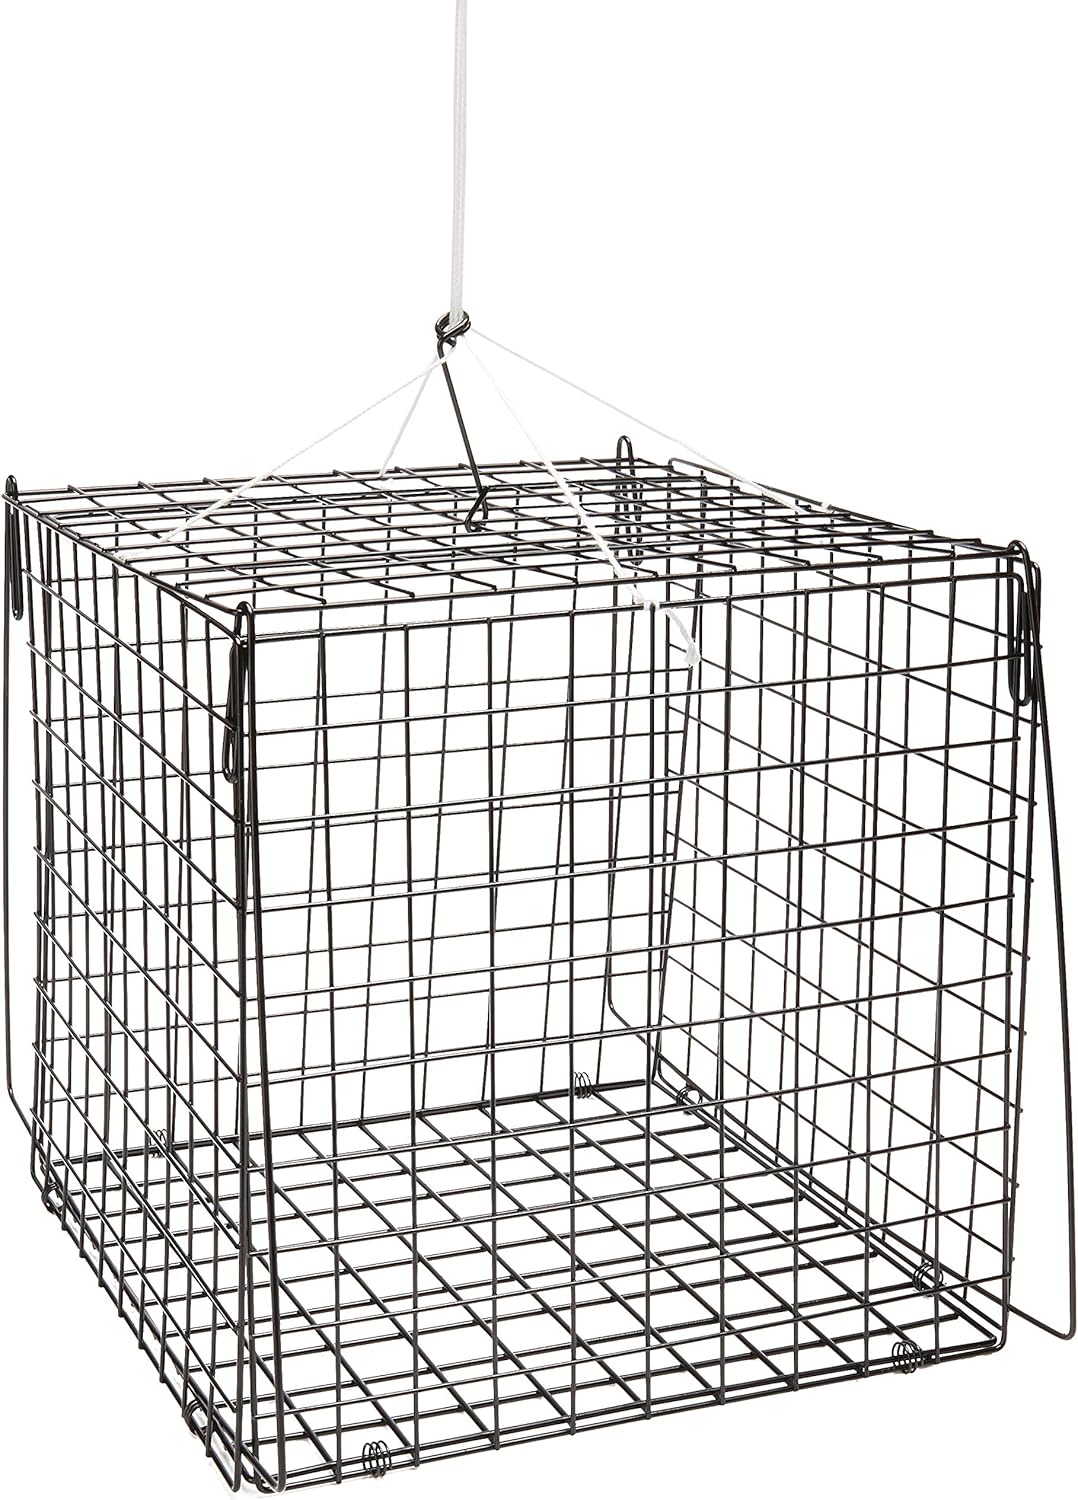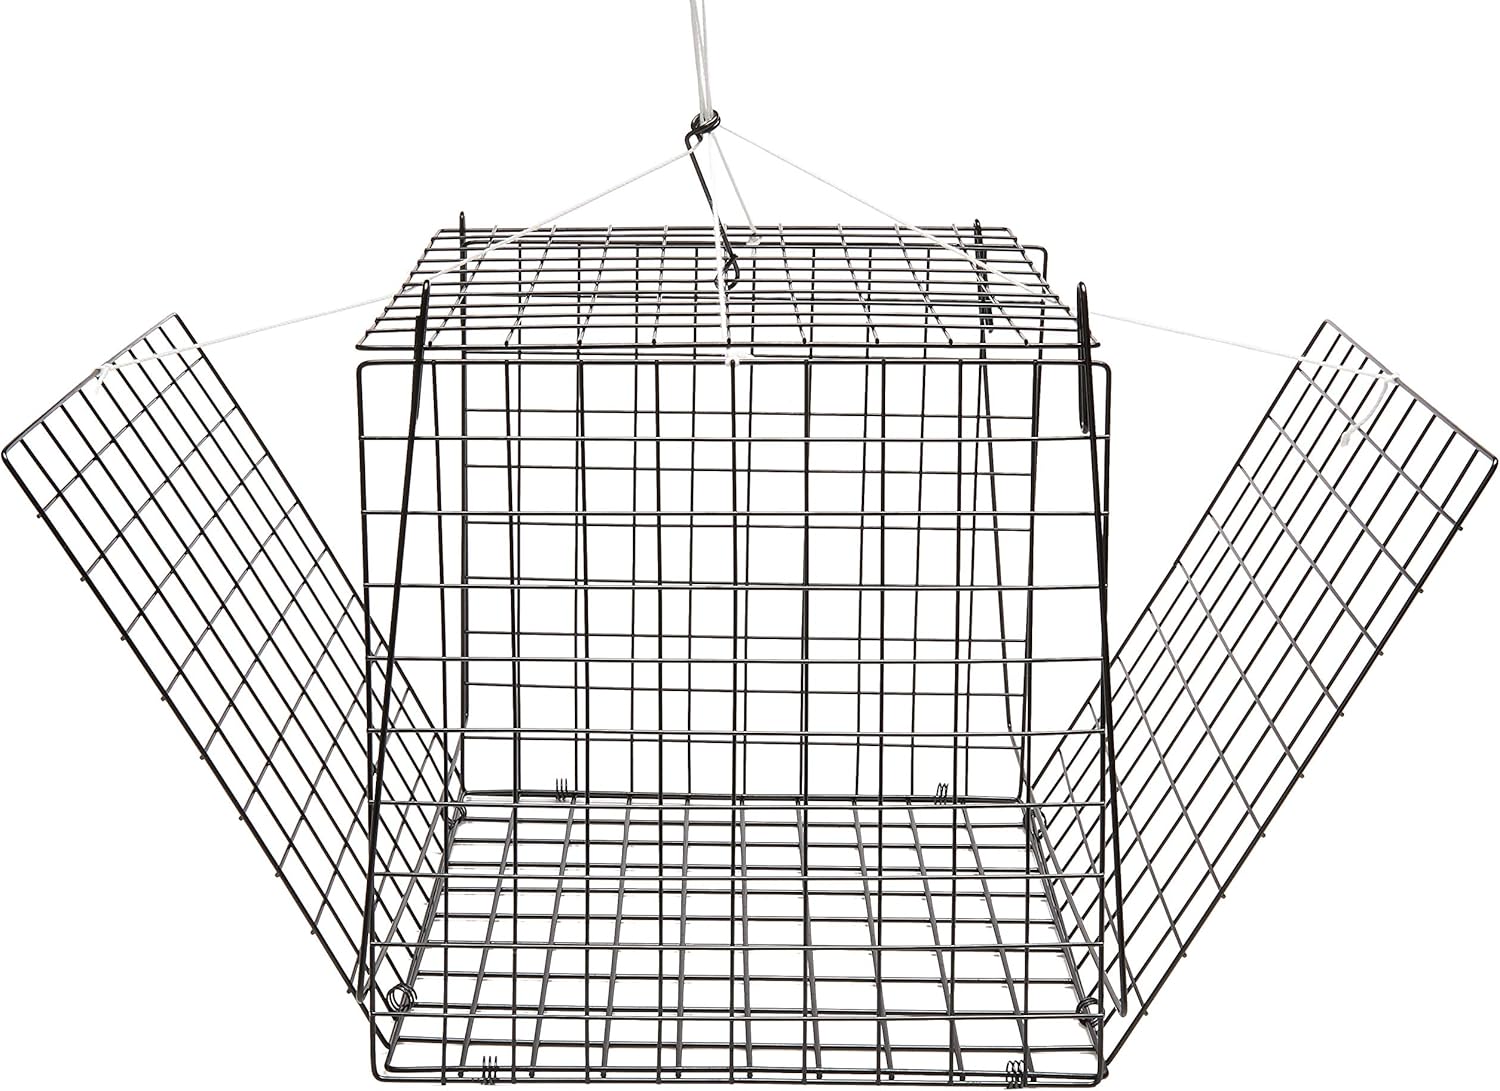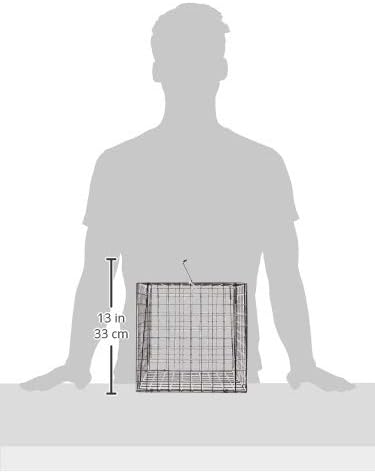
SOUTH BEND Hurricane F210 Hr Crab Trap Sq 10.5X10.5X10.5, Multi, One Size
Category: Sports & Outdoors
Hurricane 10.5x10. 5x10. 5 square F210 crab trap rust-resistant/tight weave design. Fishing equipment nets & traps. Made of the highest quality materials
Features: Great Performance | Durable to withstand salt water use | Quality salt tackle at a great value | Fishing equipment nets & traps